Bolton Eyres-Monsell, 1st Viscount Monsell

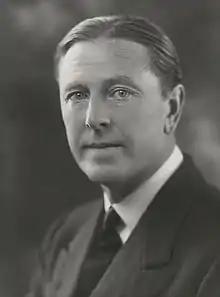

Bolton Meredith Eyres-Monsell, 1st Viscount Monsell (born Monsell; 22 February 1881 – 21 March 1969) was a British Conservative Party politician who served as Chief Whip until 1931 and then as First Lord of the Admiralty.